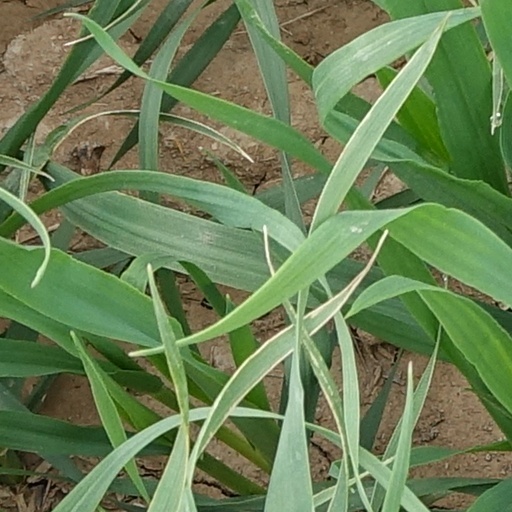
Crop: wheat